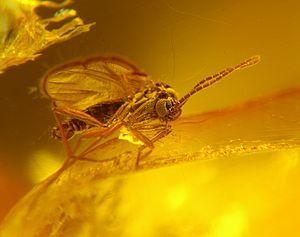
Mouche Sciaridae piégée dans de l'ambre. Taille ~1,5mm Polski: Inkluzja w bursztynie. Muchówka sciaridae. Korpus owada długości 1,5 mm. Pochodzi ze zbiorów własnych.
Un fossile est le reste d'un animal ou d'un végétal, généralement minéralisé, ou bien son simple moulage, conservé dans une roche sédimentaire. Les fossiles et les processus de fossilisation sont étudiés principalement dans le cadre de la paléontologie, mais aussi dans ceux de la géologie, de la préhistoire humaine et de l'archéologie.